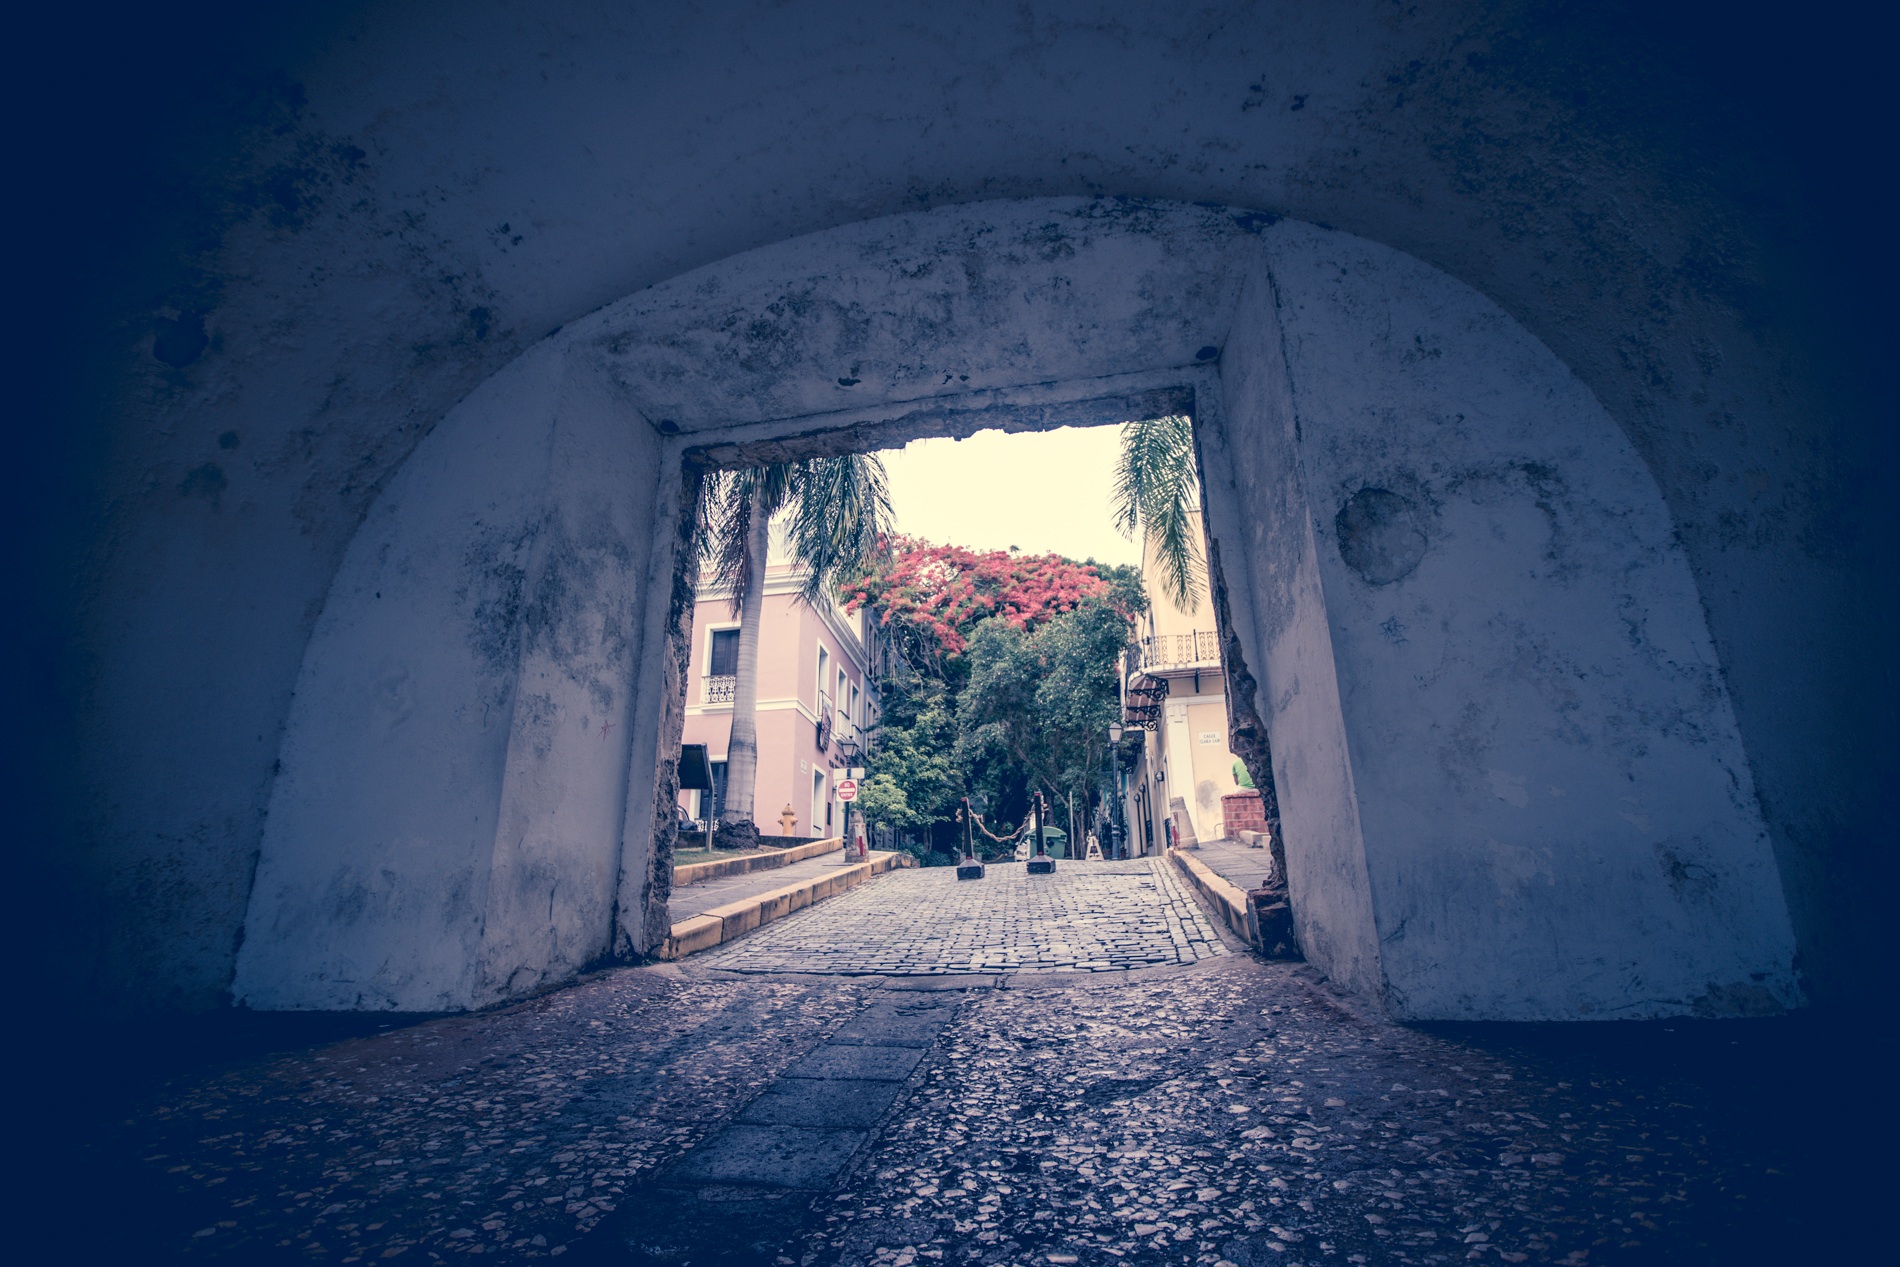
snow, winter, light, sunlight, atmosphere, arch, ice, reflection, darkness, blue